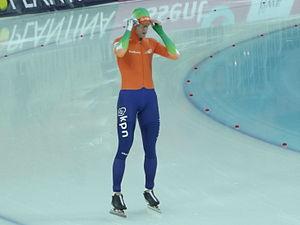
Ronald Mulder est un patineur de vitesse néerlandais né à Zwolle le 27 février 1986. Il a remporté la médaille de bronze de l'épreuve du 500 mètres aux Jeux olympiques d'hiver de 2014 à Sotchi, en Russie.